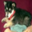
Label: dog